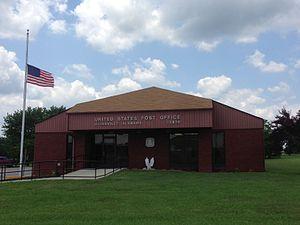
Rainsville est une ville américaine située dans le comté de DeKalb en Alabama.